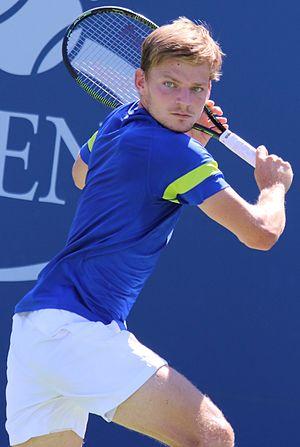
David Goffin, né le 7 décembre 1990 à Rocourt, section de la ville de Liège, est un joueur de tennis belge, professionnel depuis 2008.